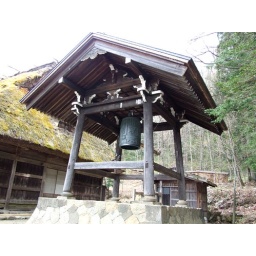
Bell tower at Hozumi's house in Hida Folk Village, Takayama